Alliance Ground Surveillance Force

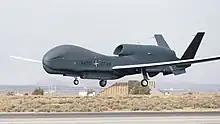
First AGS RQ-4D at Edwards Air Force Base on 19 December 2015

The programme originated in NATO's Defence Planning Committee in 1992, with the capability acquisition being defined in 1995. It was initially intended to be based on already existing or in development ground surveillance assets, later also including systems based on American or European radar. These approaches failed to obtain sufficient support however.